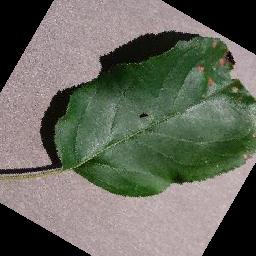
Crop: apple
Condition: black_rot